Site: brandenburg
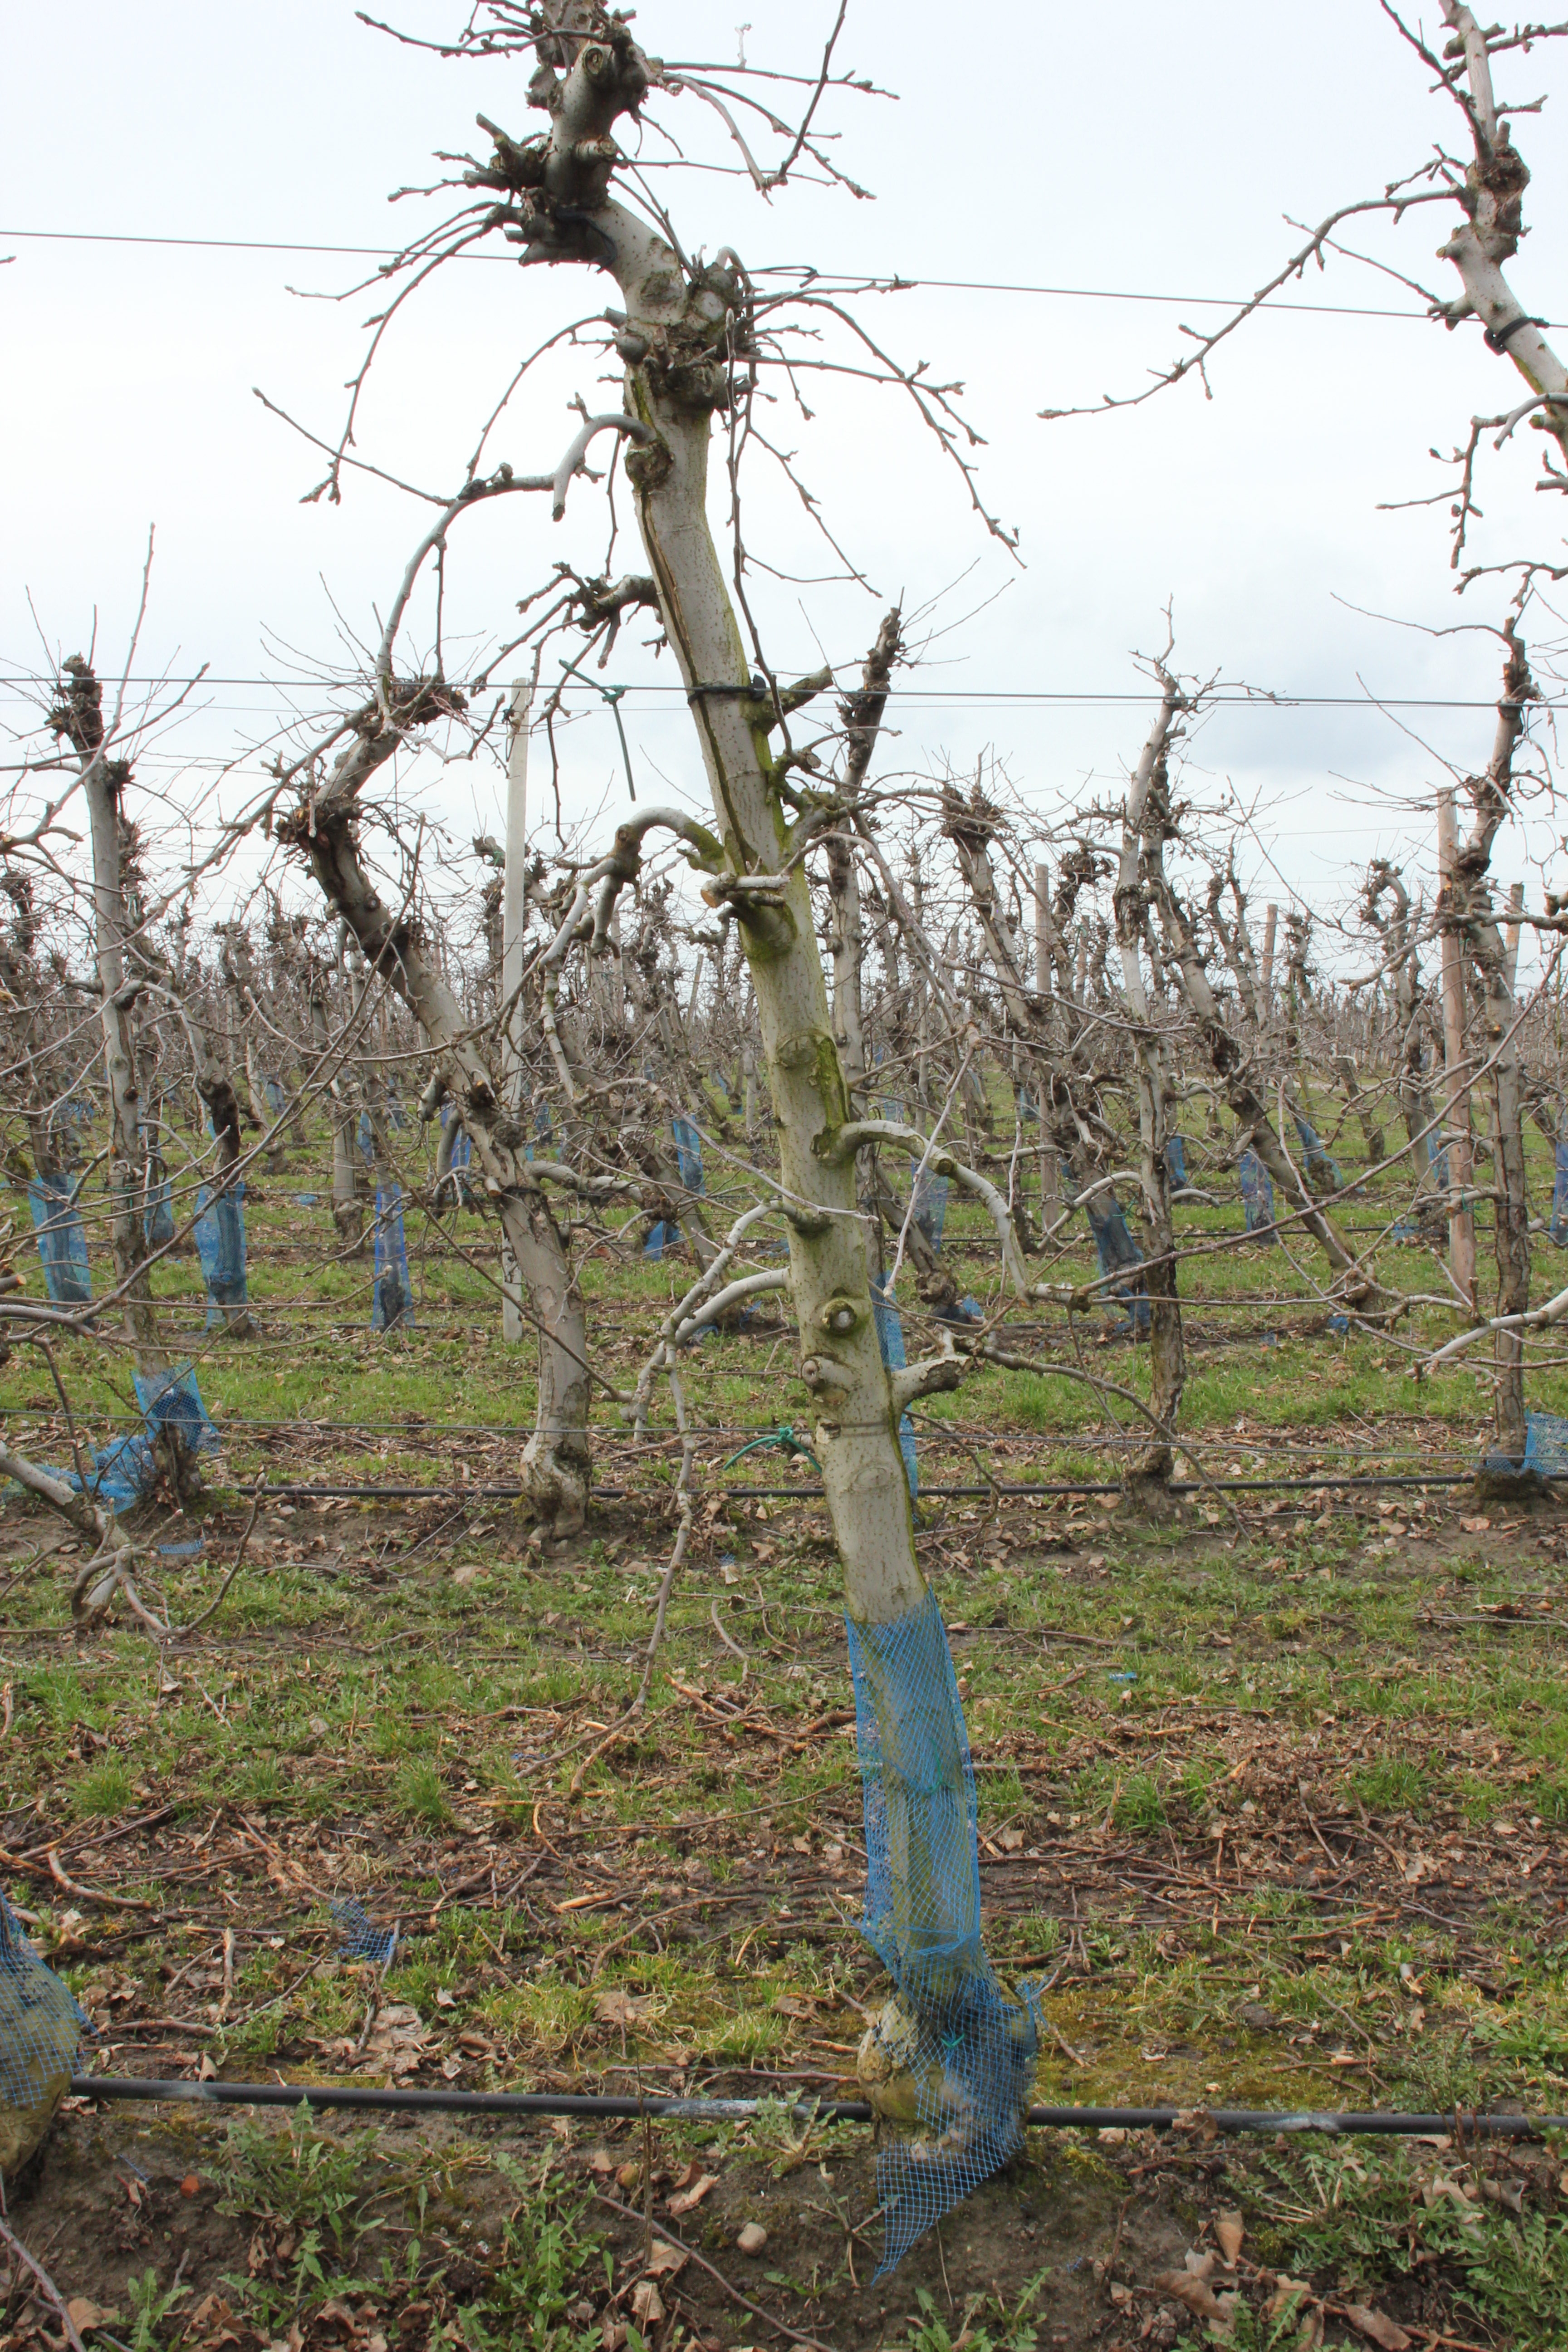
Growth stage (BBCH 01): Bud development